Styles of Chinese martial arts

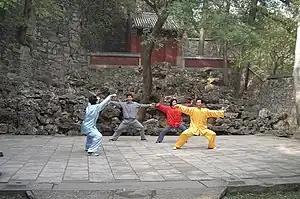
Tai chi, the best-known internal style of Chinese martial arts, being practiced at the Fragrant Hills Park, Beijing

Internal styles focus on the practice of such elements as awareness of the spirit, mind, qi (breath, or energy flow) and the use of relaxed leverage rather than muscular tension, which soft stylists call "brute force".